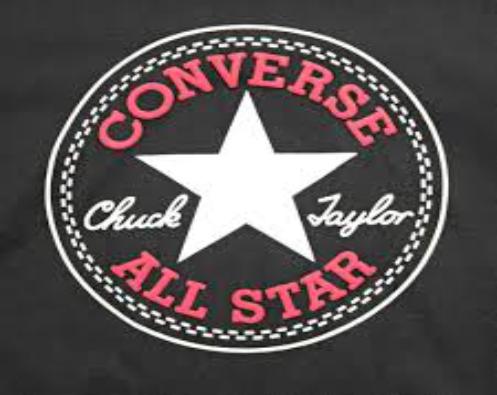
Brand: Converse
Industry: Clothes